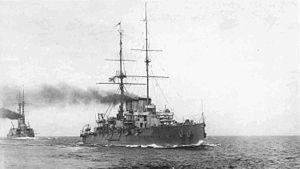
Le Riourik, en russe : Рюрик, croiseur cuirassé lourd de la Marine impériale de Russie. Construit en Angleterre dans le chantier naval Vickers à Barrow-in-Furness. Sa construction débuta en 1905, son lancement eut lieu le 4 novembre 1906, sa mise en service en juillet 1909. Ce croiseur fut le dernier et le plus important de ce type construit en Russie. Affecté dans la flotte de la Baltique, le Riourik participa à la Première Guerre mondiale. Il devait son nom à Riourik, prince de Novgorod, il fut le troisième bâtiment de guerre de la Russie impériale à porter ce nom.